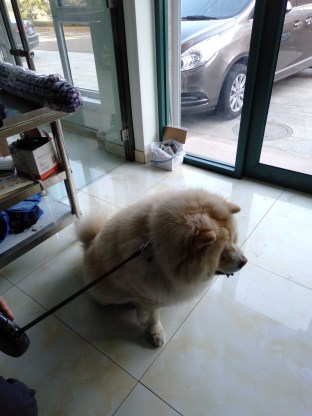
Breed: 329-n000119-chow